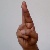
The image shows a hand gesture representing the letter 'R' in Indian Sign Language.